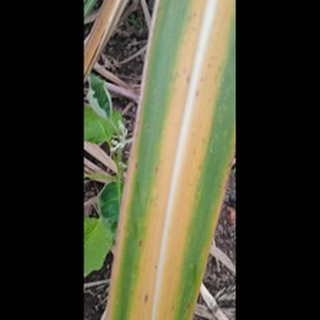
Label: sugarcane_yellow_leaf_disease